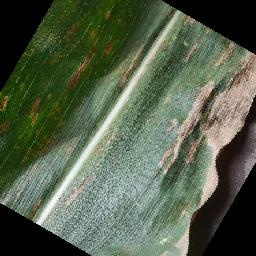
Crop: corn
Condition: (maize)_cercospora_spot_gray_spot